Krunoslav Rendulić

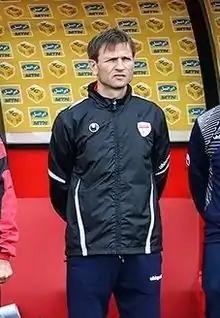
Rendulić in 2016

Krunoslav Rendulić (born 26 September 1973) is a Croatian professional football manager and former player.